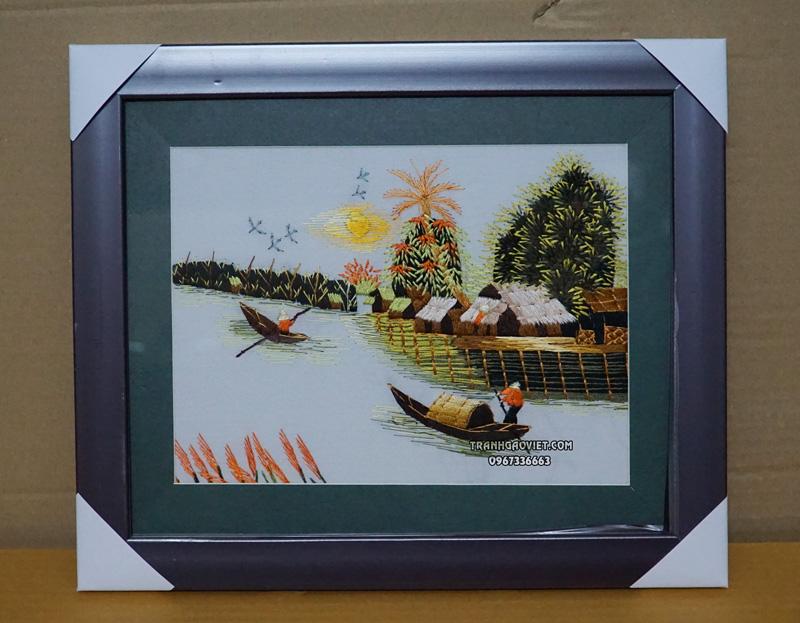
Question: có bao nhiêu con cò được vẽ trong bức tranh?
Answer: có năm con cò được vẽ trong bức tranh